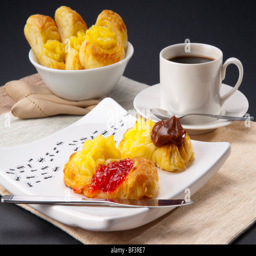
close - up of danish pastries served with a cup of coffee